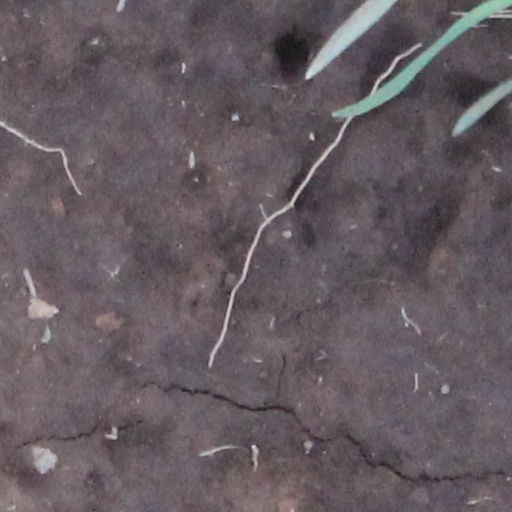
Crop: wheat